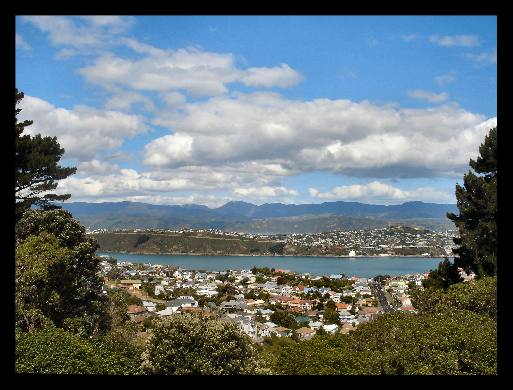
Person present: No